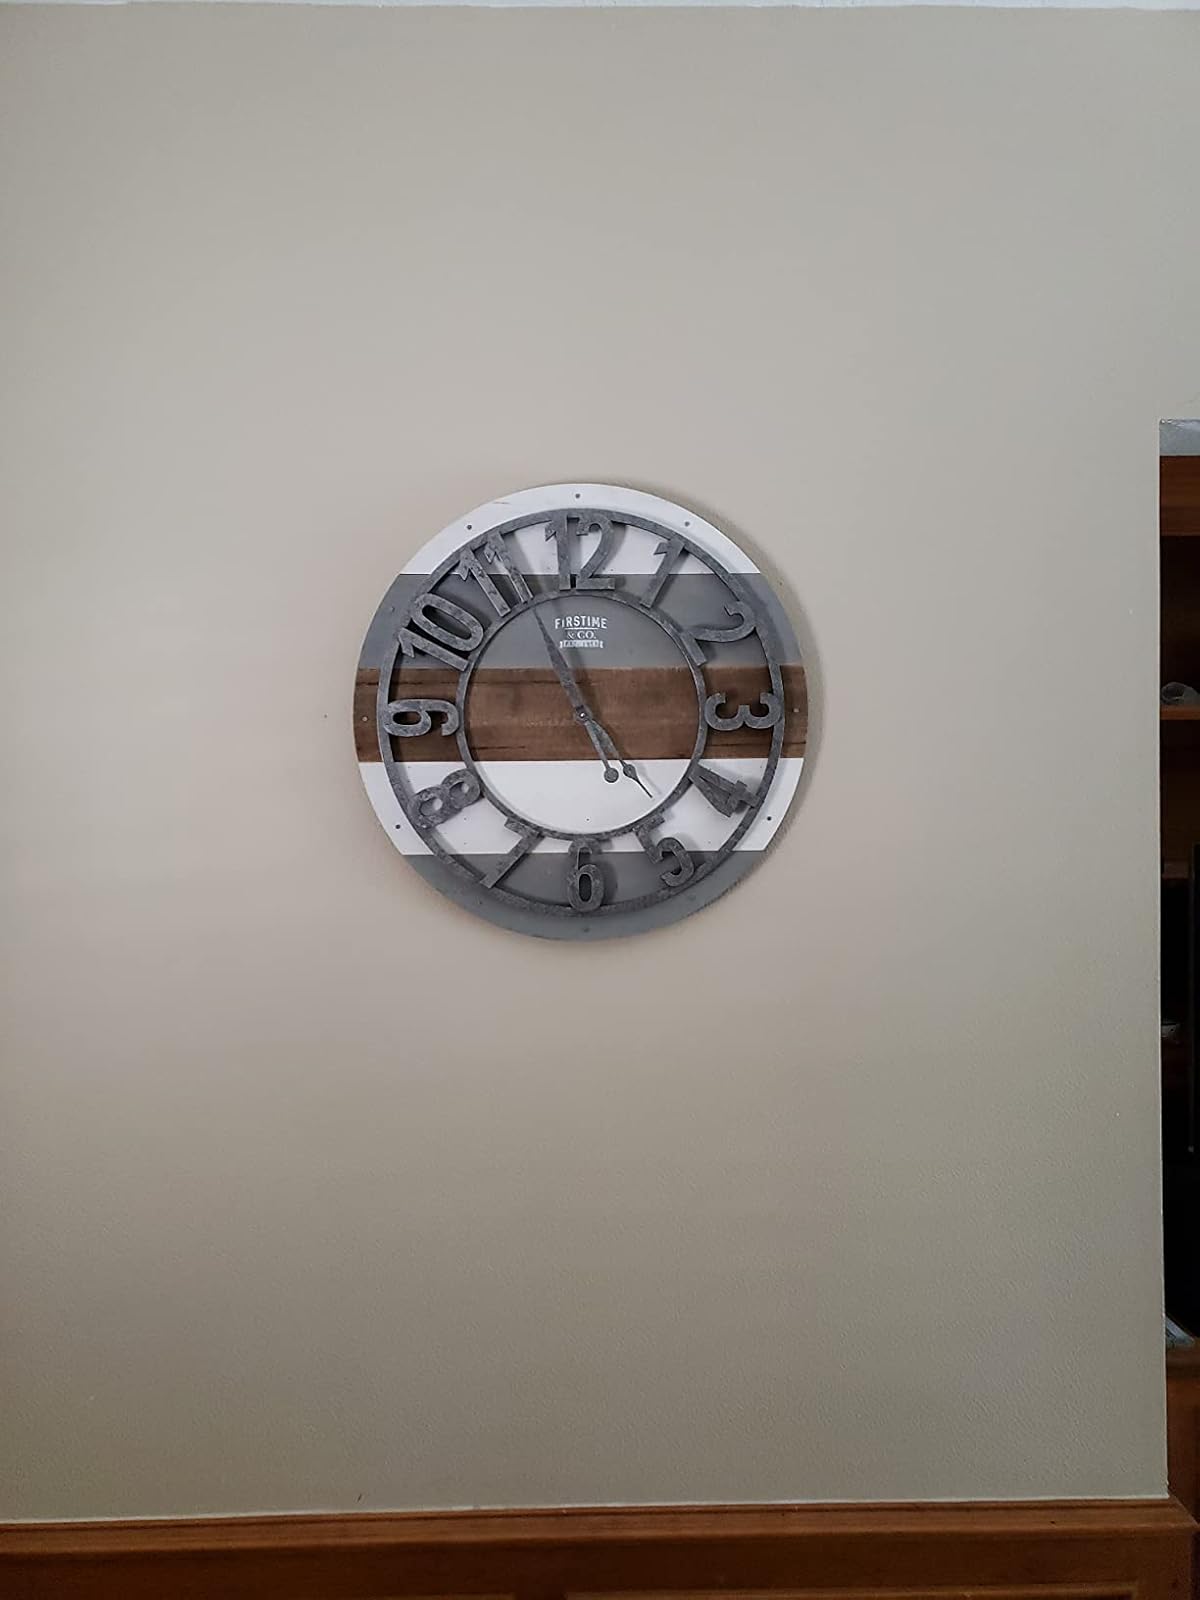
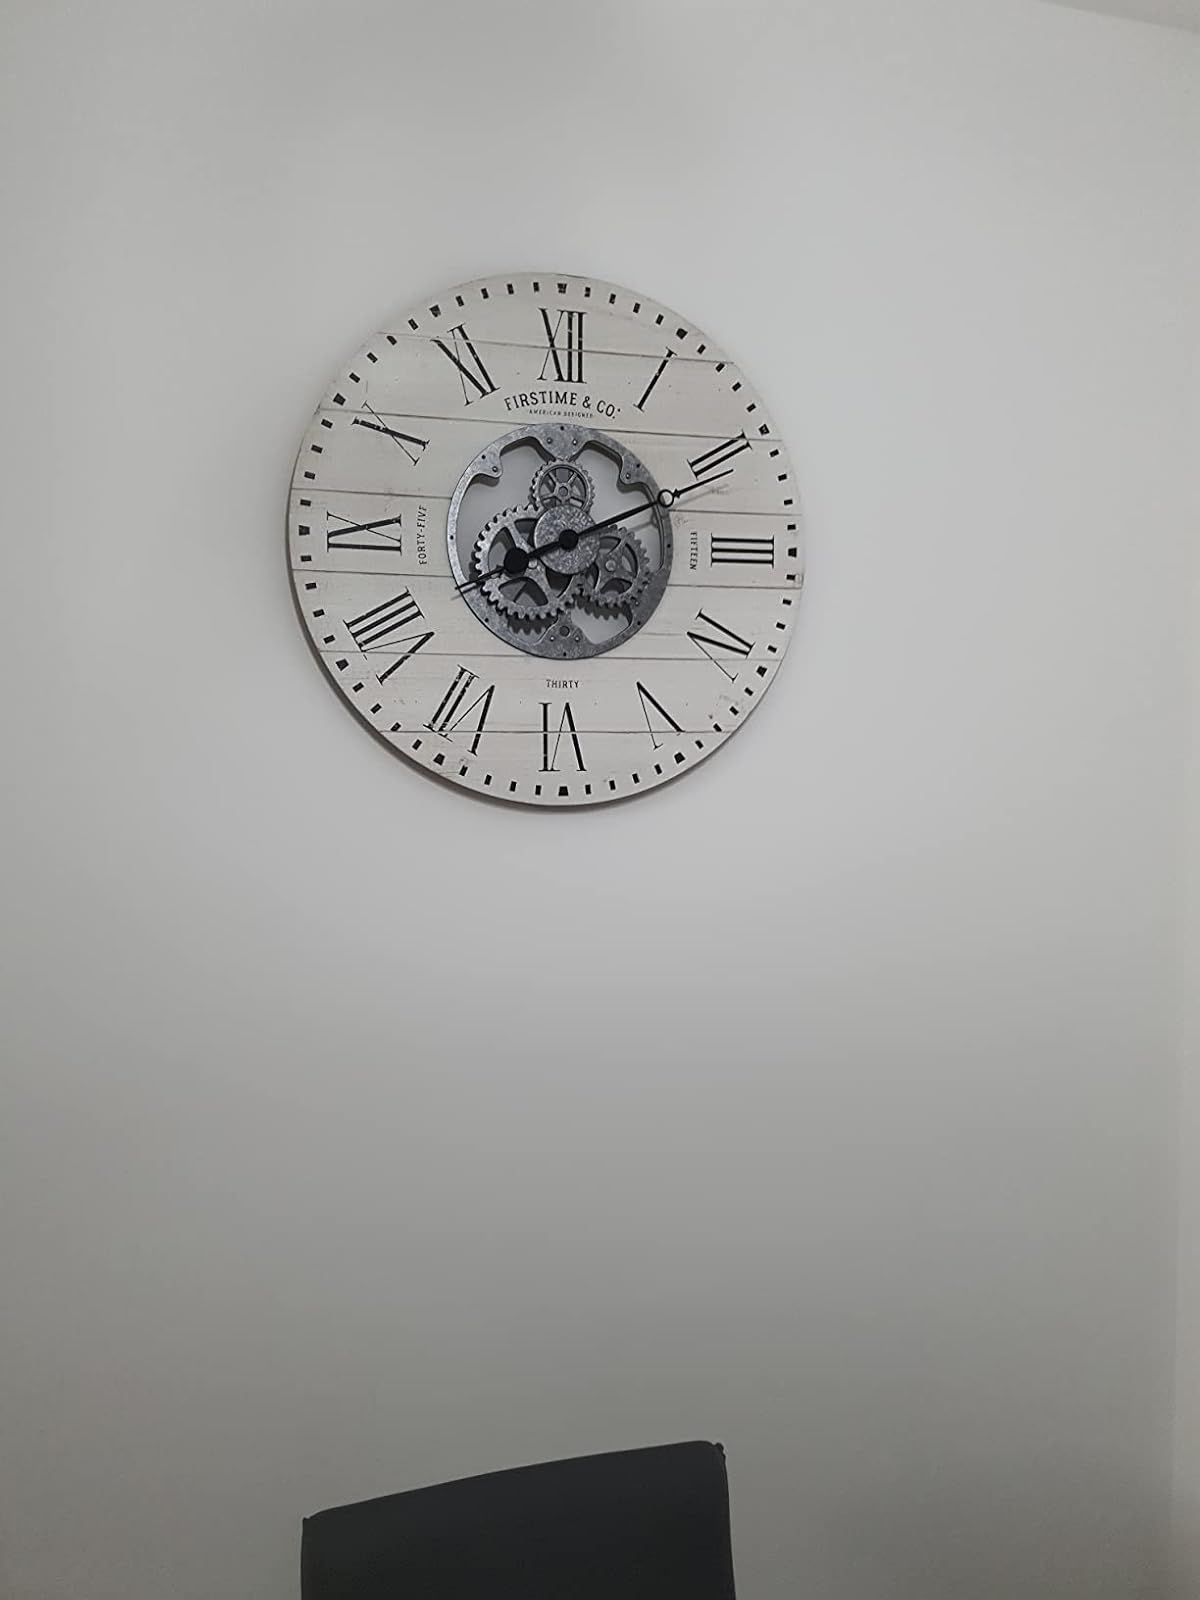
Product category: clock
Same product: no